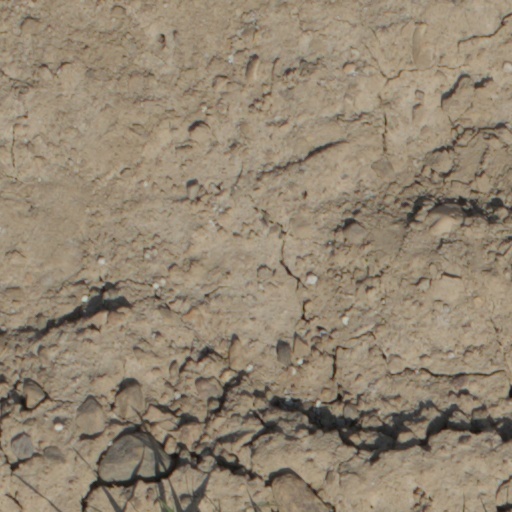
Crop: wheat